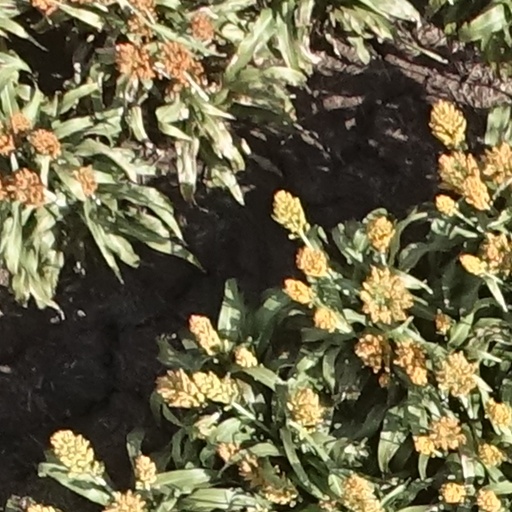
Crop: sorghum